Roman Dyboski

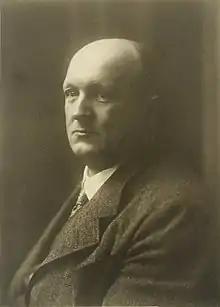
Roman Dyboski around 1925

Roman Dyboski (19 November 1883 in Cieszyn – 1 June 1945 in Kraków) was a Polish philologist and literature scholar. Professor at the Jagiellonian University since 1911. Member of the Polish Academy of Learning.